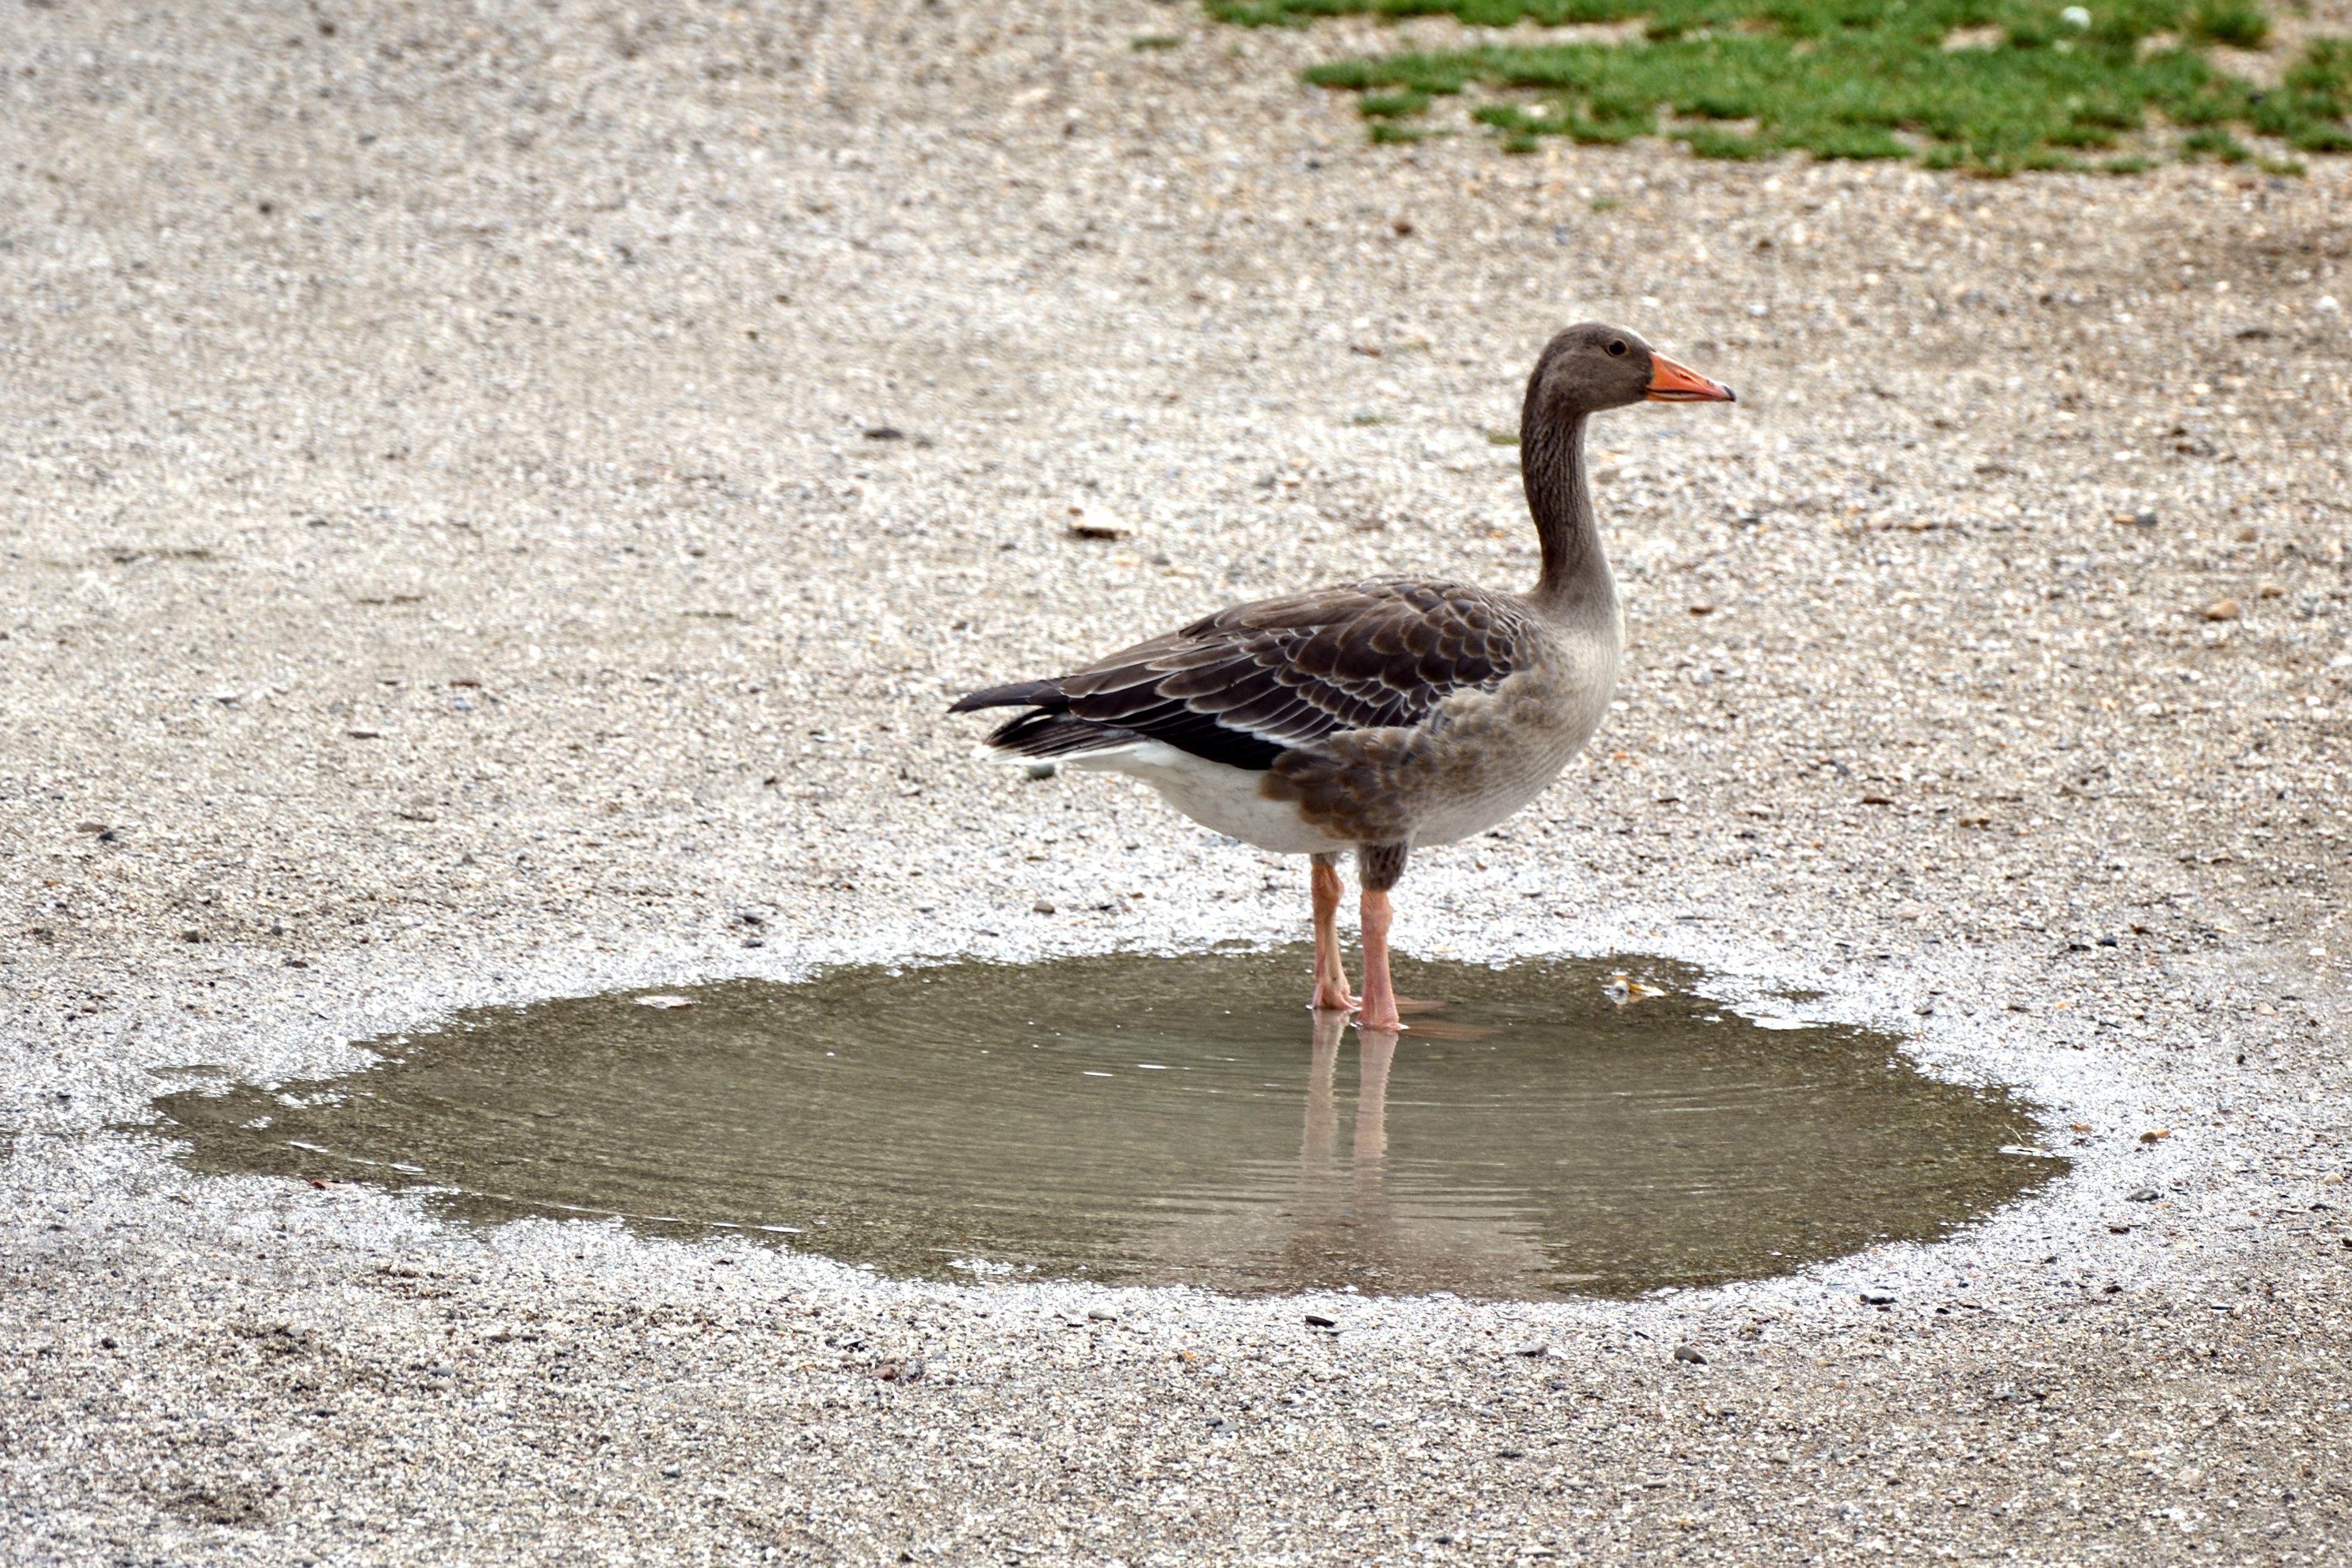
water, bird, animal, wildlife, beak, puddle, drink, rest, fauna, relaxation, goose, vertebrate, waterfowl, wild bird, idyll, water bird, recovery, duck bird, greylag goose, migratory bird, wild goose, cool down, treading water, kneippen, ducks geese and swans